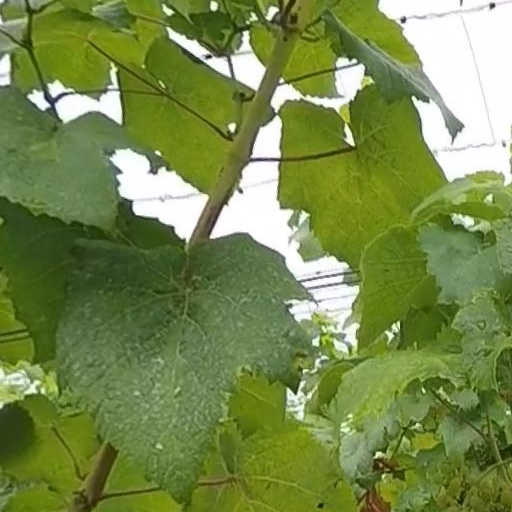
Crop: grape